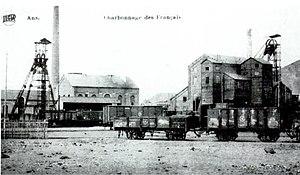
La Société anonyme des Charbonnages d'Ans et de Rocour est une ancienne société charbonnière de la région de Liège, dont la concession se situait au nord de Liège sur les territoires des communes d'Ans et Rocourt, dorénavant Liège.